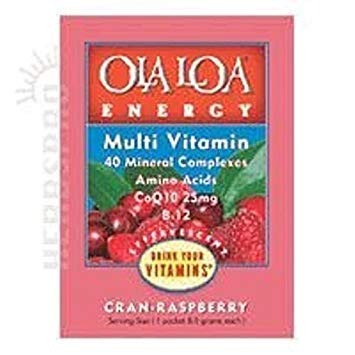
Item Name: Orange Energy Supreme Multi
Value: 30.0
Unit: Count

Price: 43.81